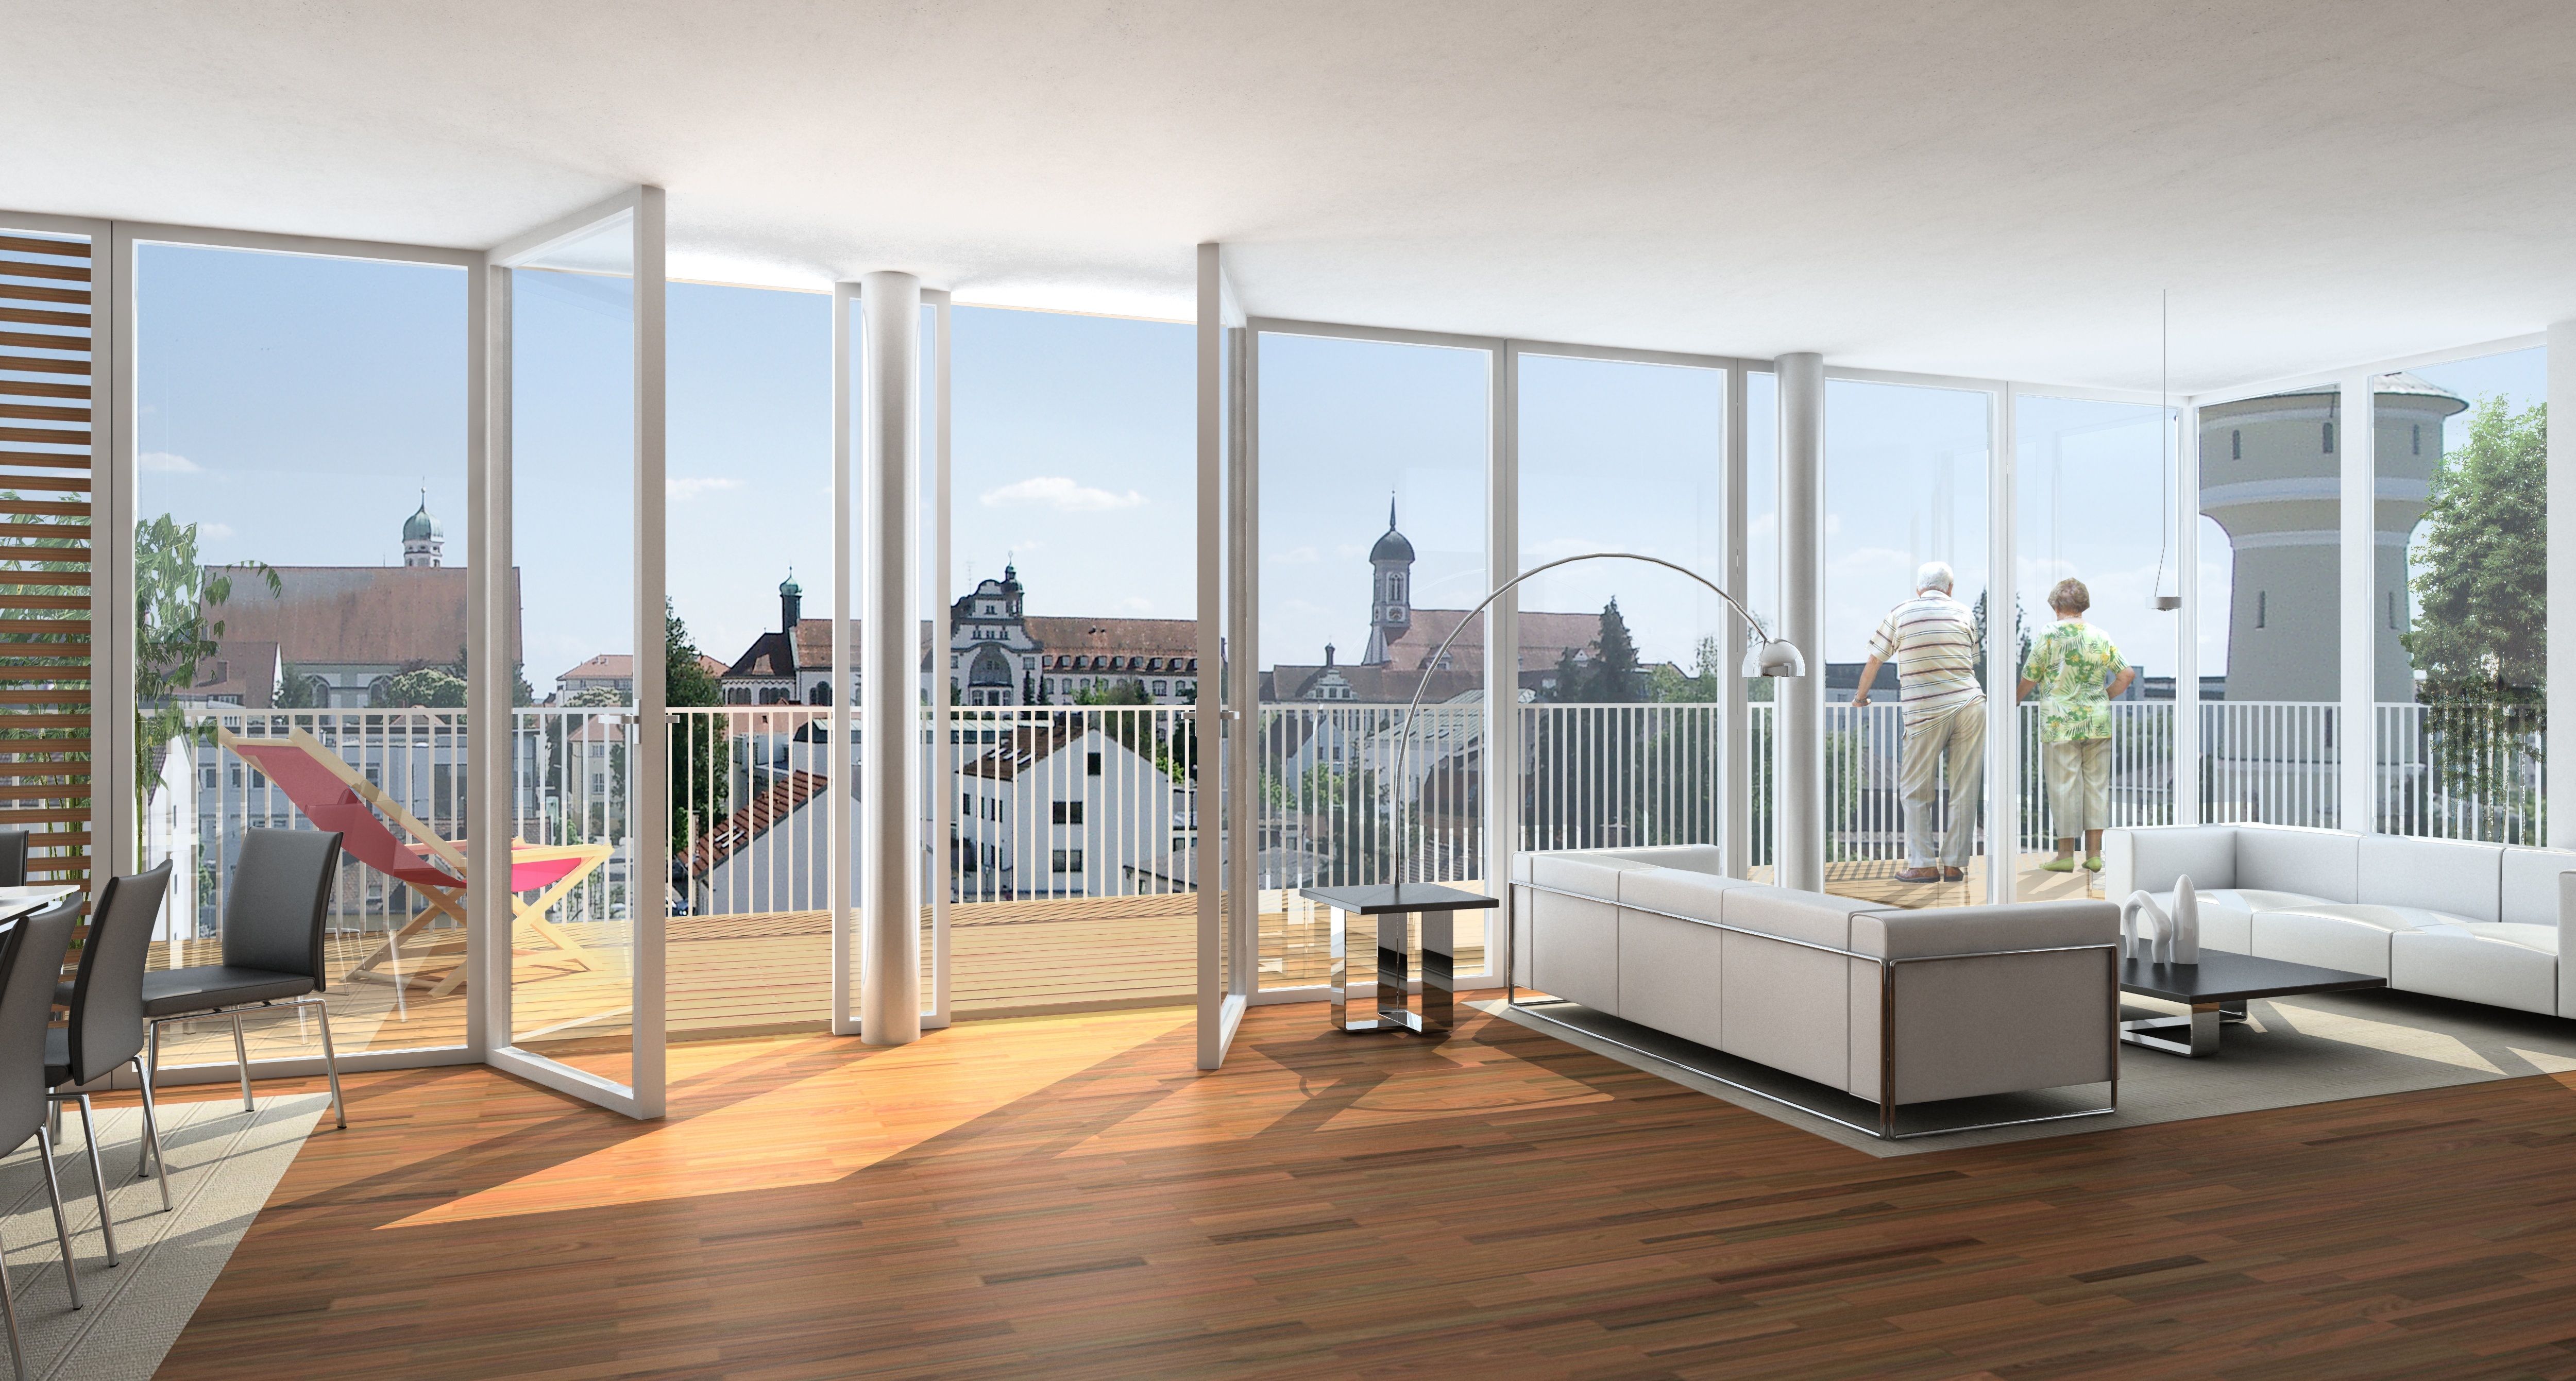
landscape, architecture, wood, villa, floor, interior, building, home, porch, property, living room, room, interior design, hardwood, estate, condominium, real estate, visualization, flooring, cgi, rendering, wood flooring, visualization 3d, outdoor structure, architectural visualization